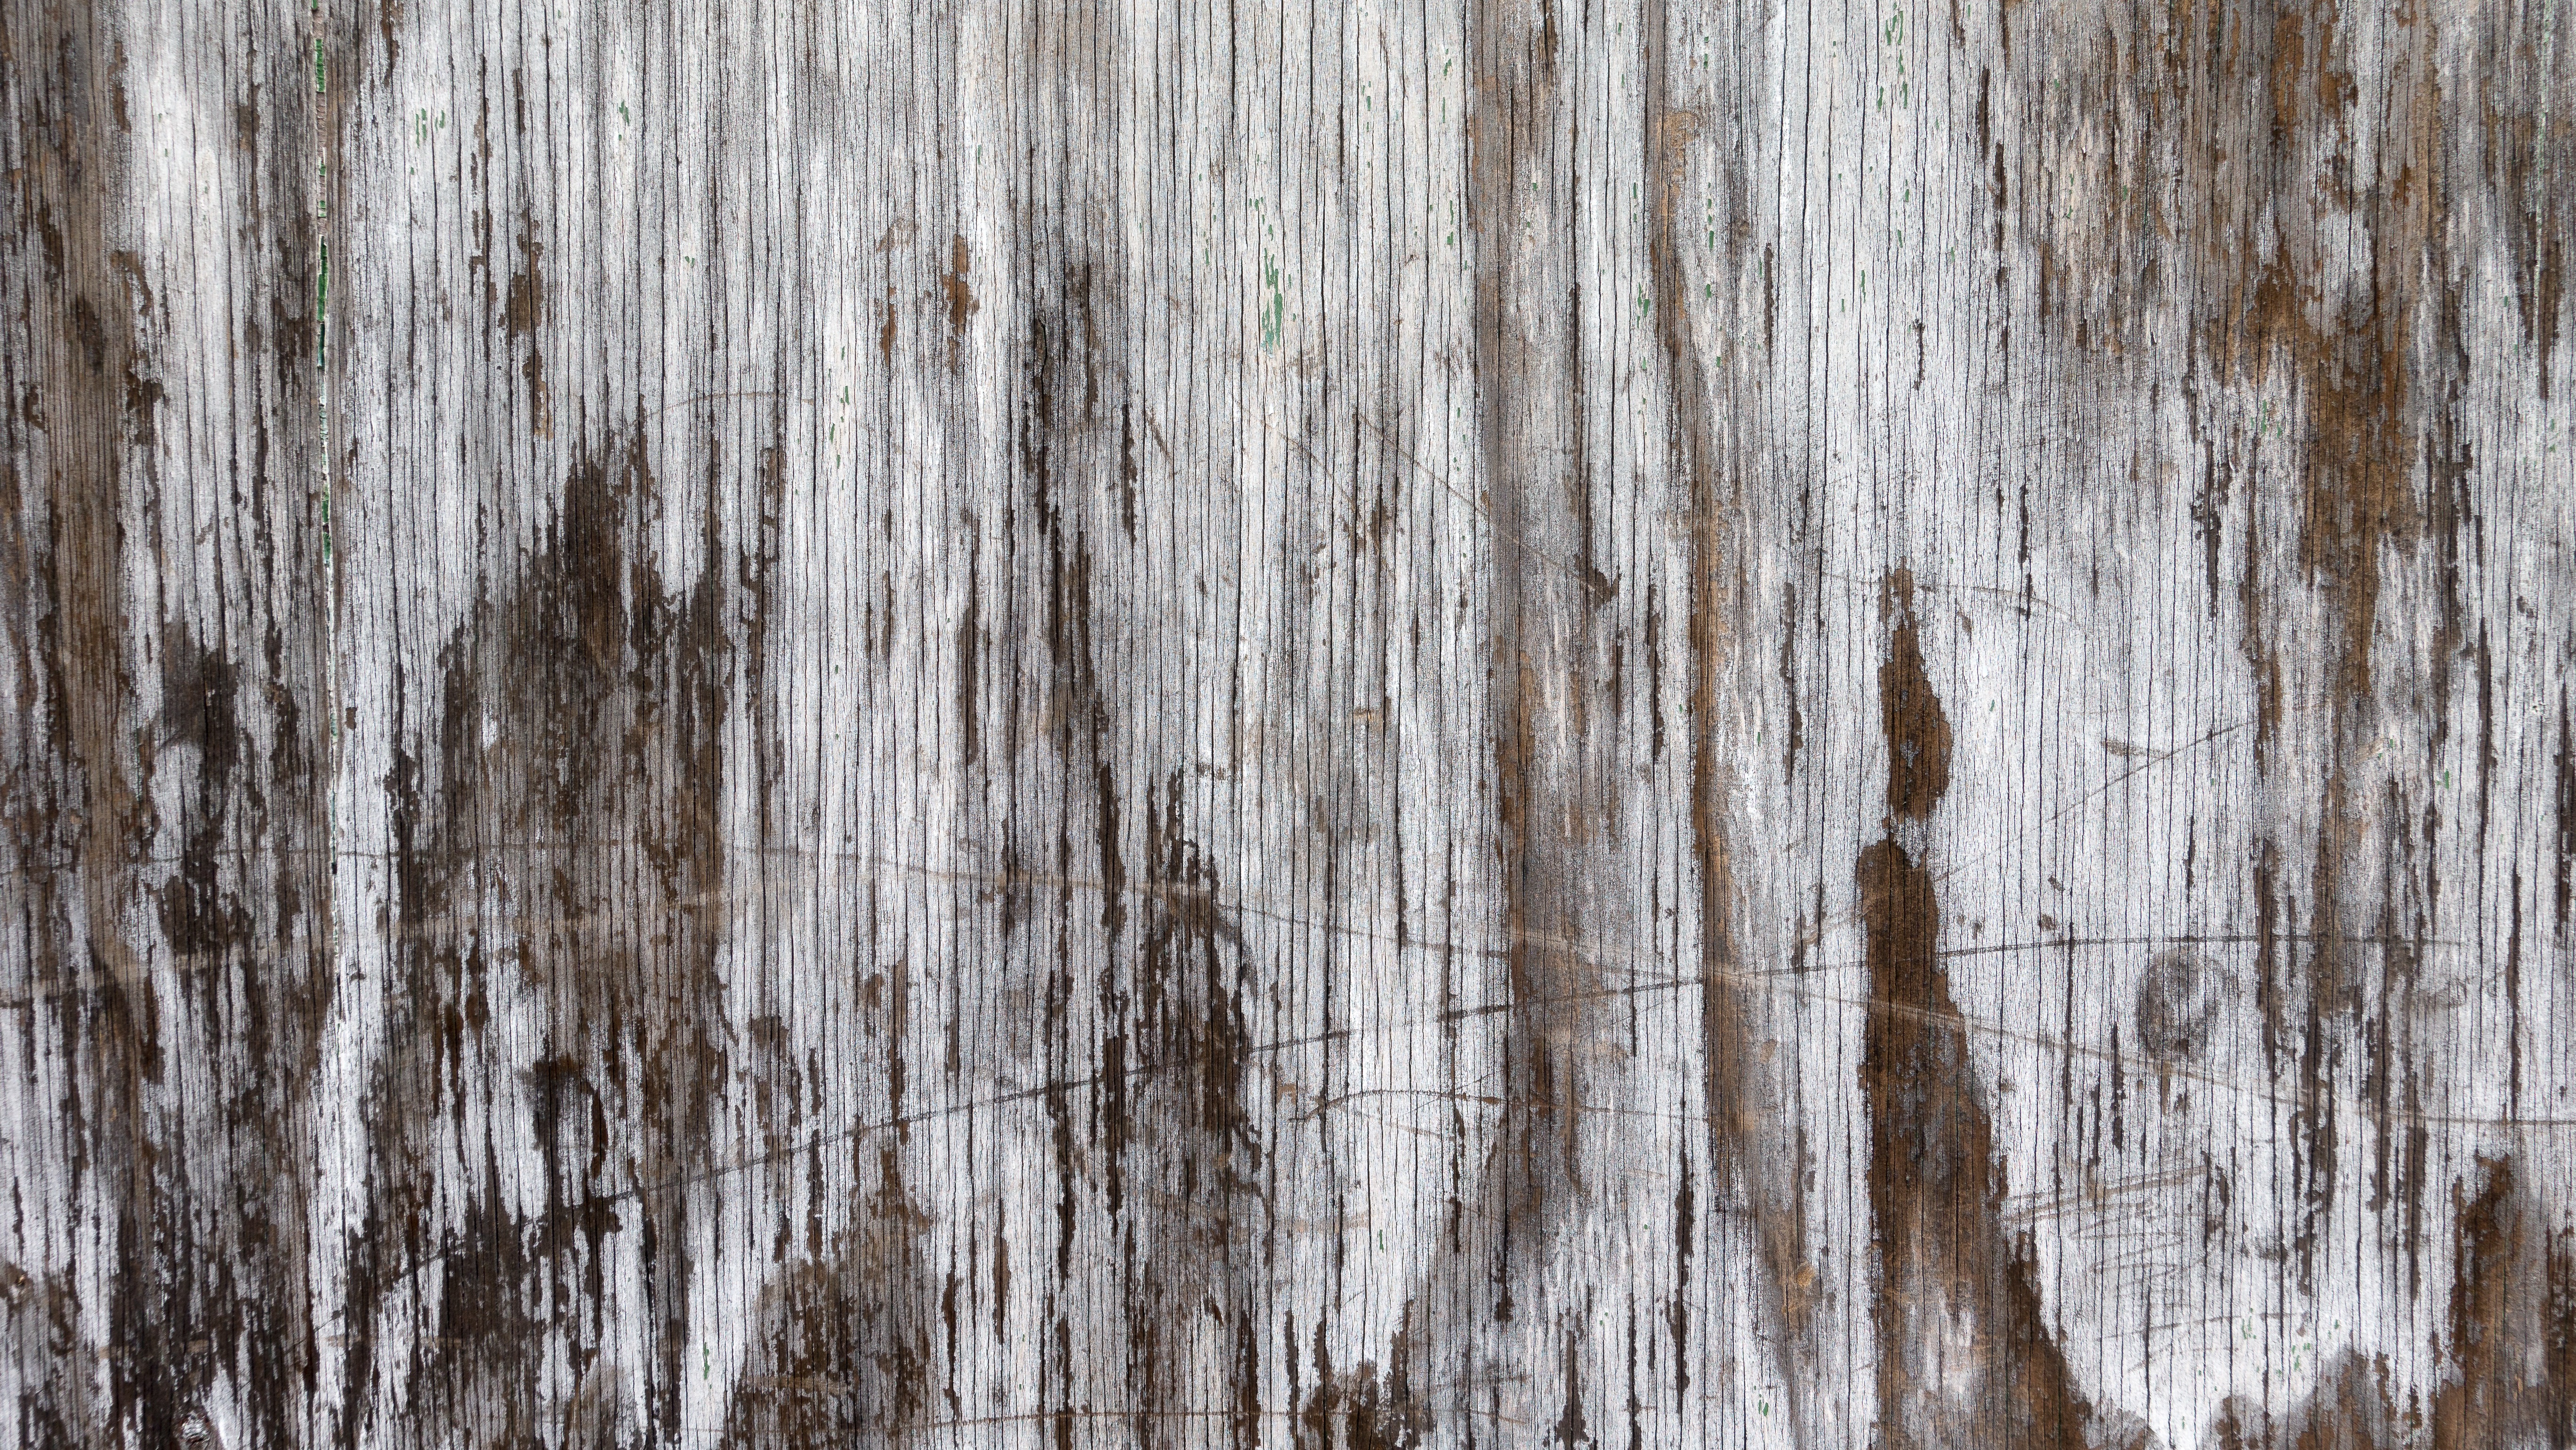
tree, branch, grungy, plant, board, wood, grain, texture, plank, trunk, dark, formation, pattern, birch, soil, rough, door, material, surface, weathered, cracked, background, design, wooden, layer, blend, flooring, plant stem, woody plant